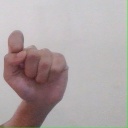
अक्षर: घ